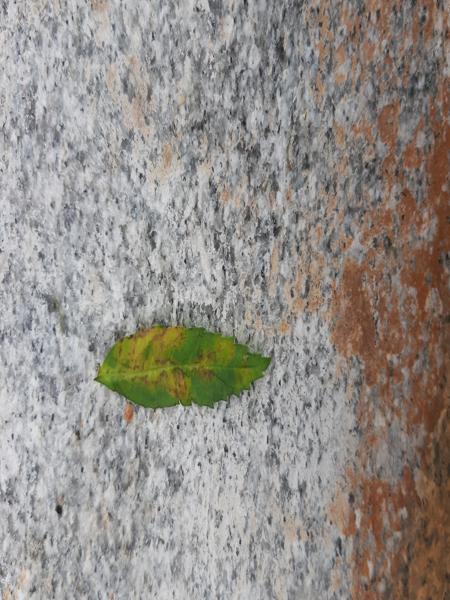
Plant: Marigold